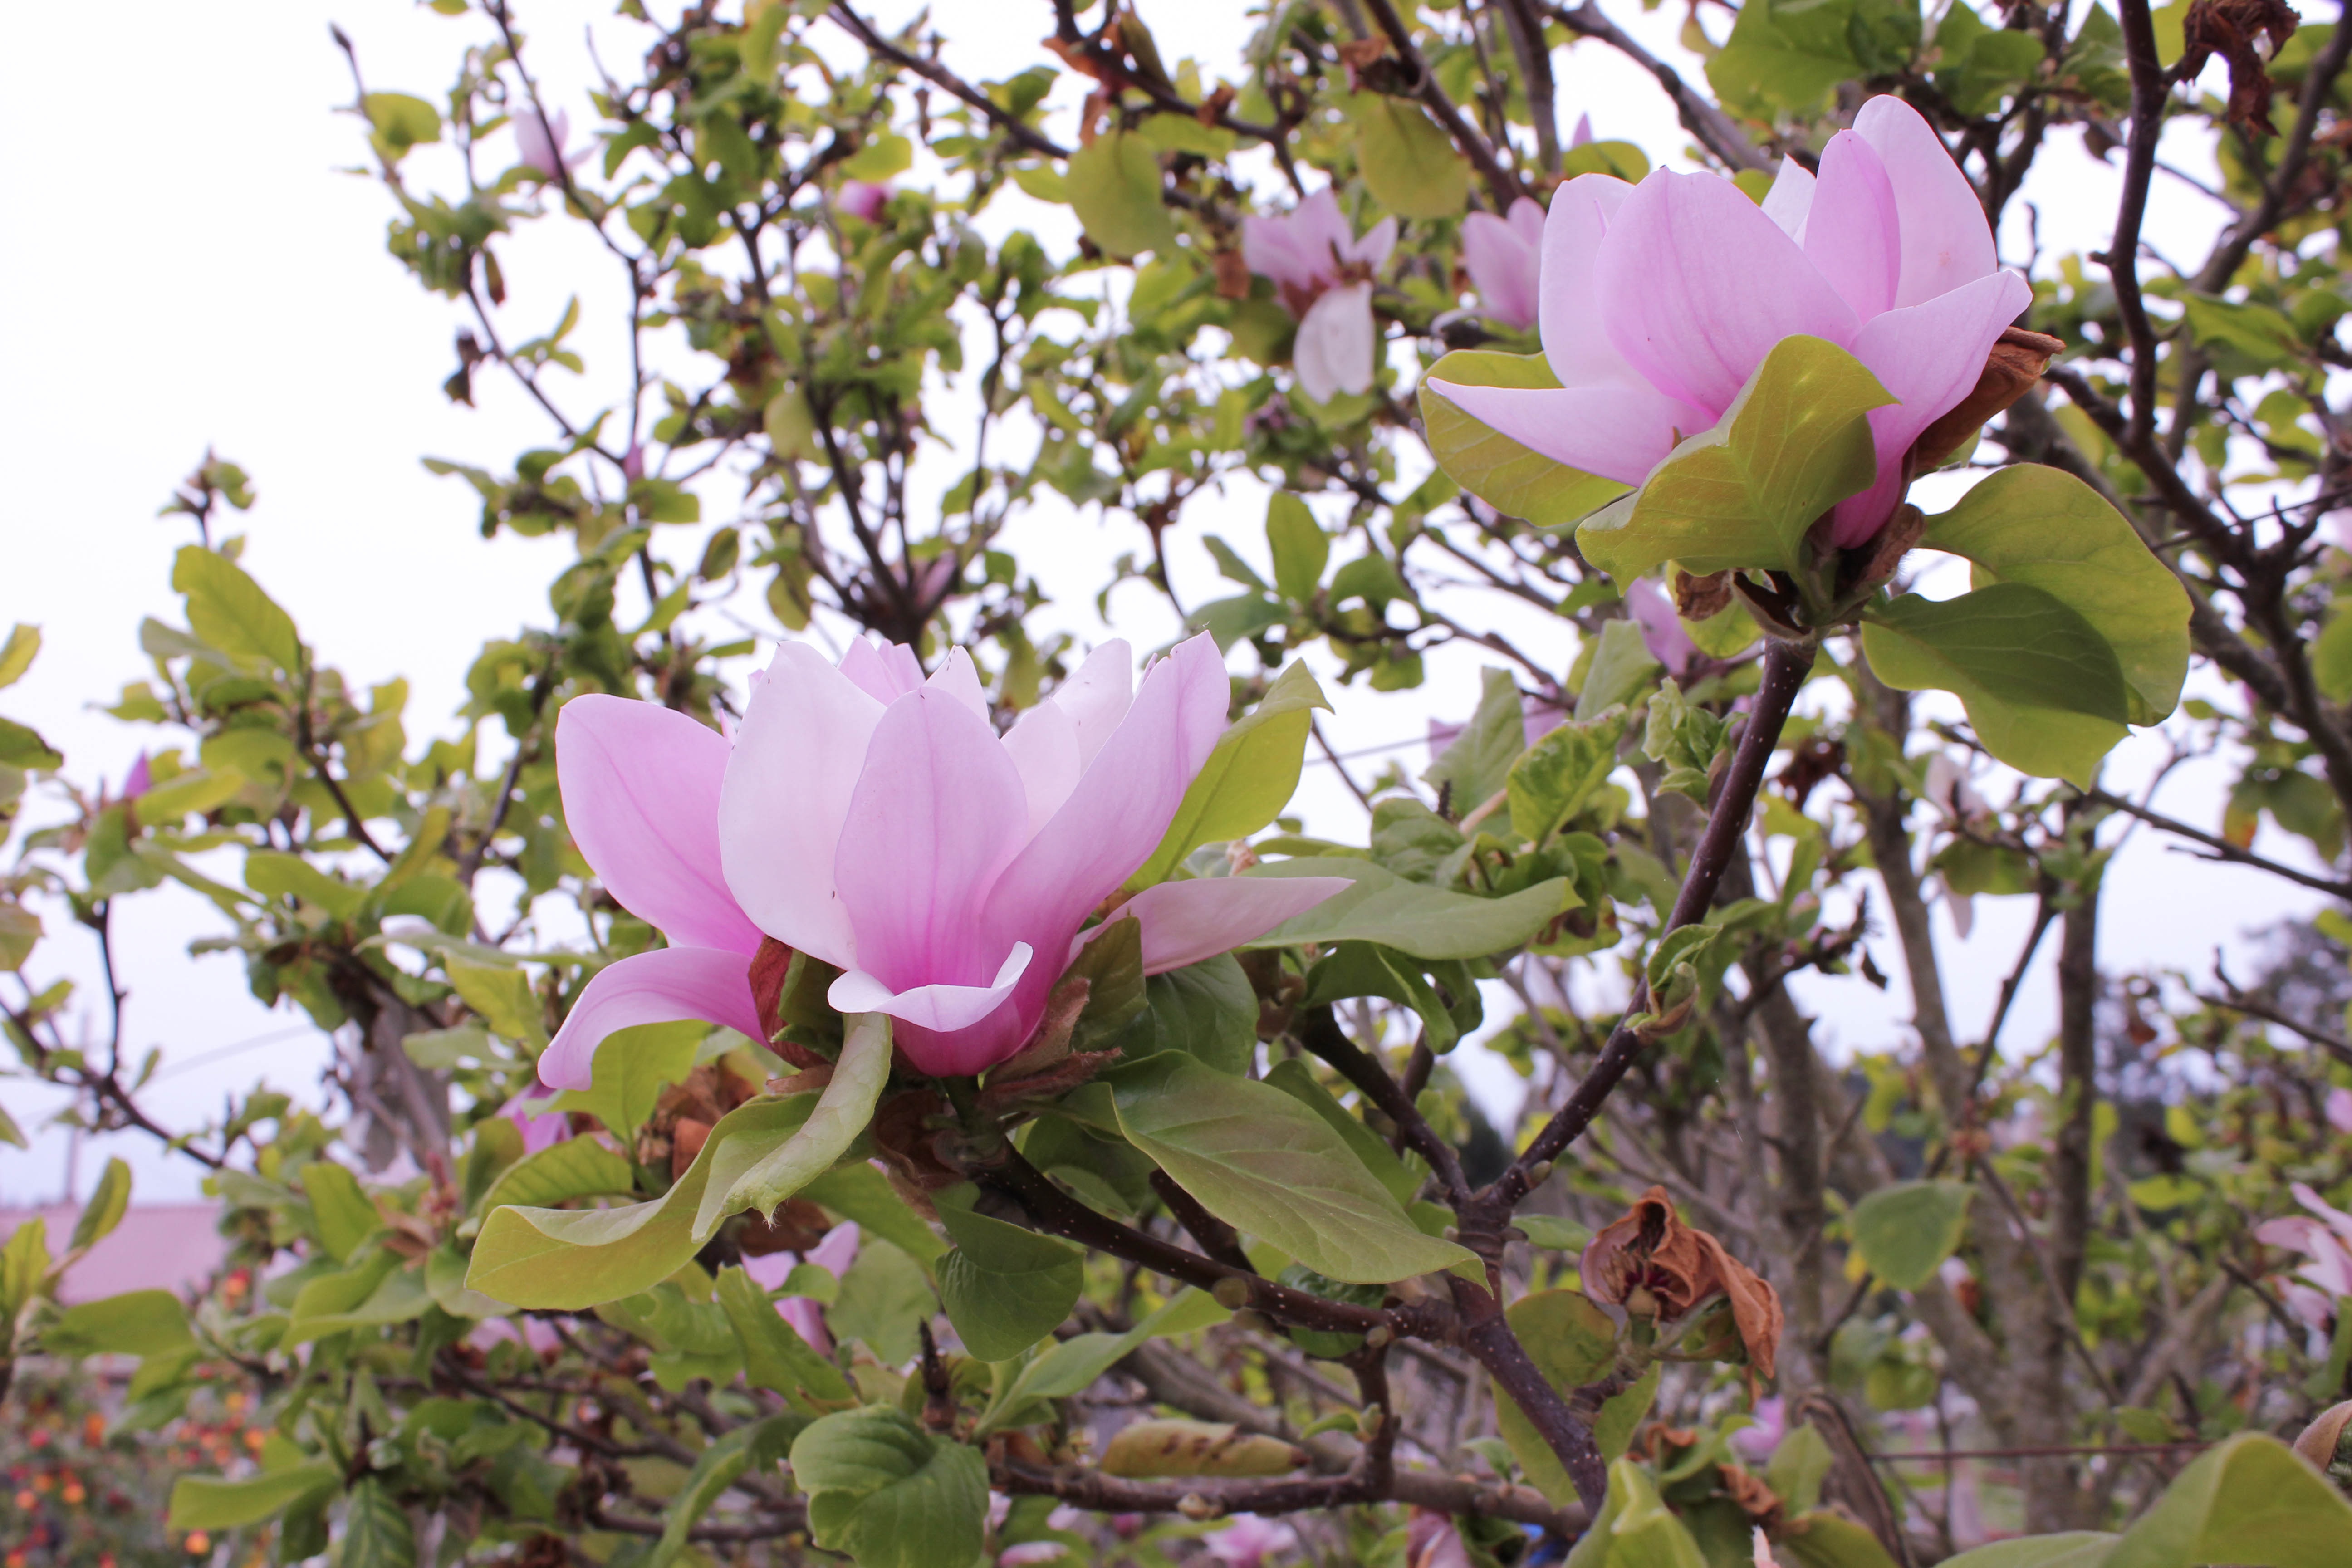
tree, blossom, plant, flower, petal, botany, pink, flora, petals, shrub, springtime, delicate, magnolia, flowering plant, saucer magnolia, land plant, magnolia family, soulangeana